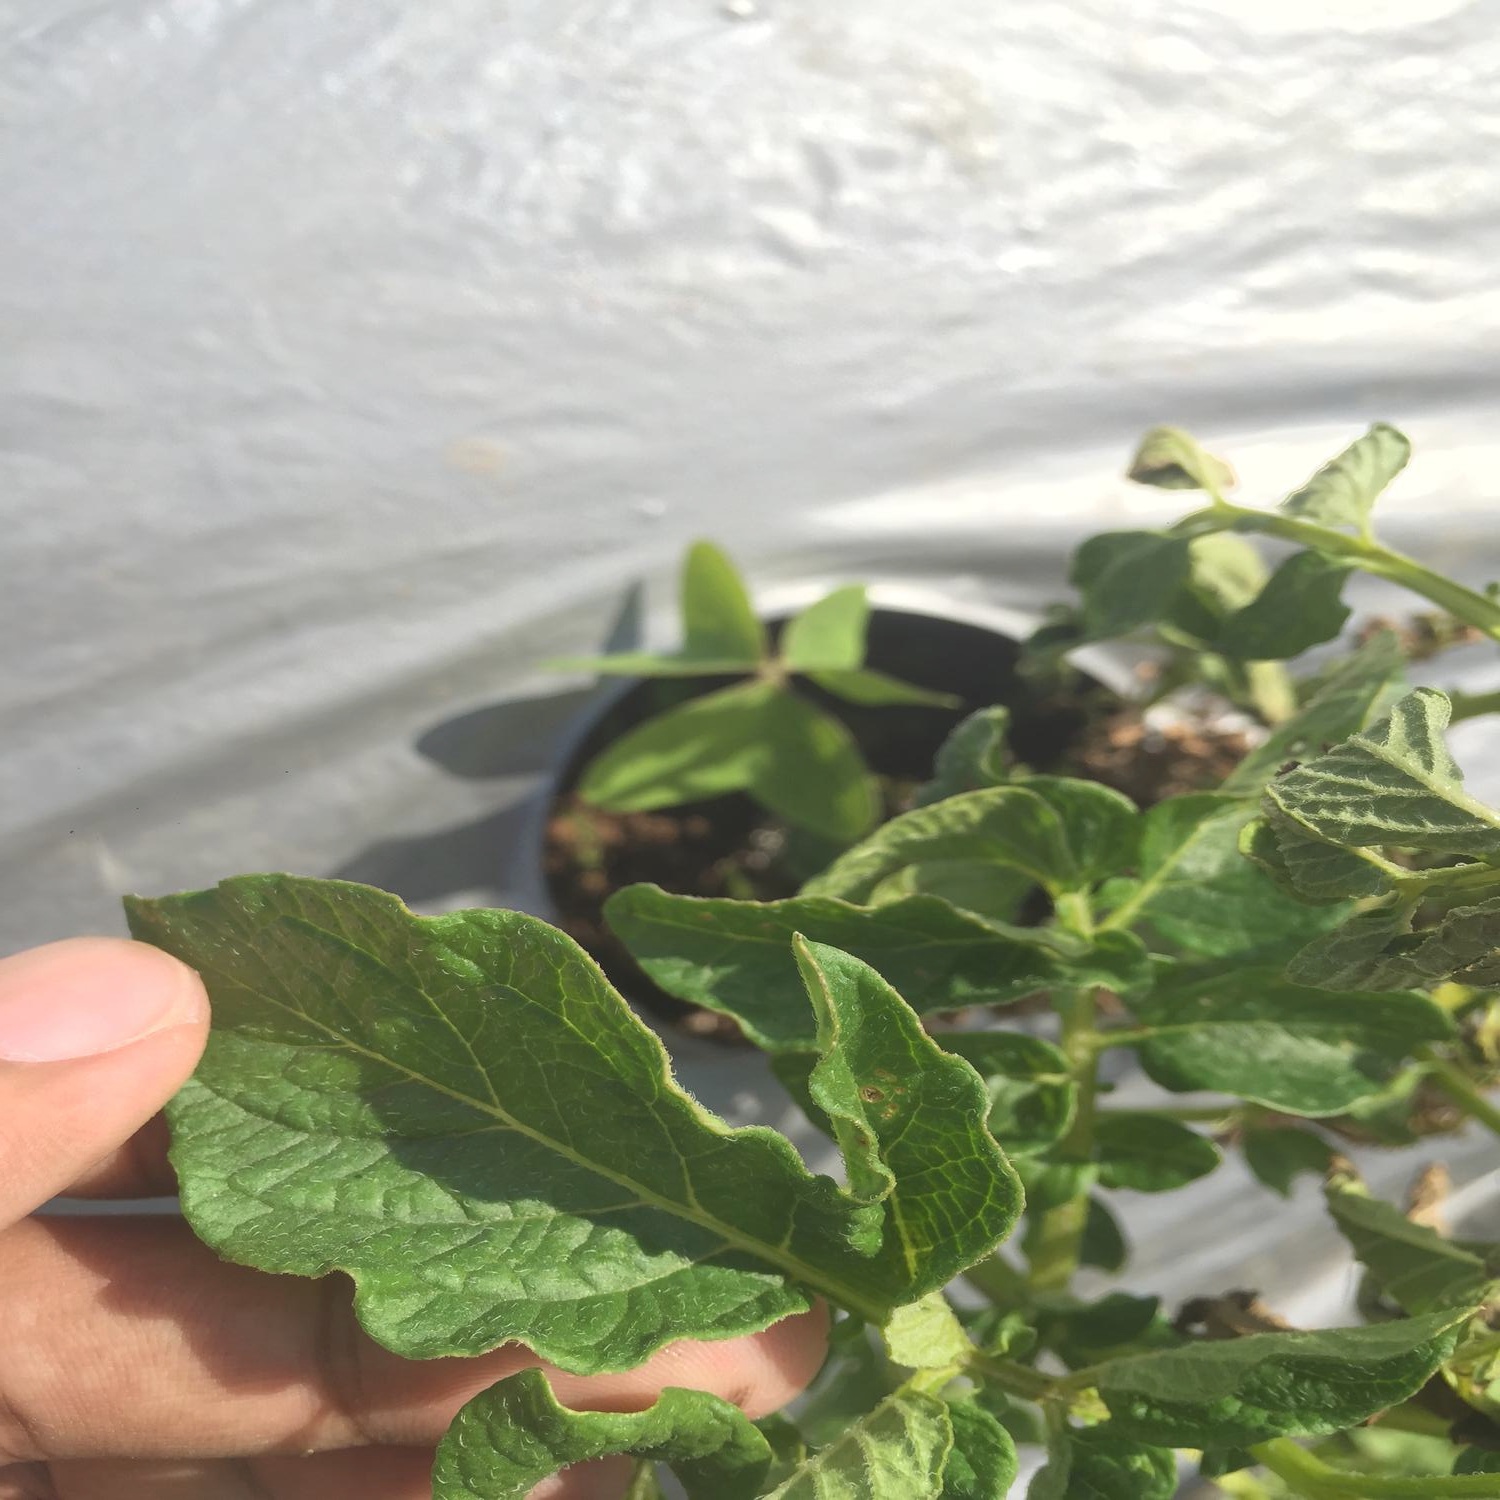
Etiqueta: Virus